Park

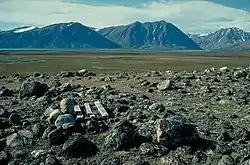
Northeast Greenland National Park, the world's largest national park

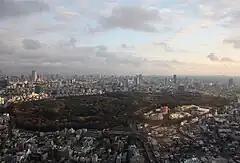
Yoyogi Park is a large urban park in Tokyo.

Park design is influenced by the intended purpose and audience, as well as by the available land features. A park intended to provide recreation for children may include a playground. A park primarily intended for adults may feature walking paths and decorative landscaping. Specific features, such as riding trails, may be included to support specific activities.